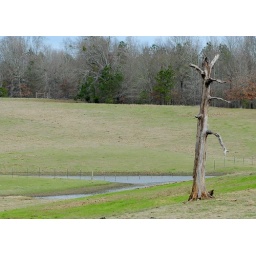
Dead Tree in a field of green